Kaub gauging station

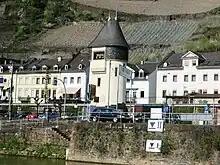
The gauge tower with level indicator and high water marks

The Kaub gauging station is a stream gauge located on the Rhine river in the German city of Kaub. It is a "decisive" water level measurement site for the Rhine, as Kaub is located at the shallowest part of the Middle Rhine and ships with freight from North Sea ports have to pass Kaub on their way to the industrial southwest of Germany. The gauge level does not directly correspond to the actual depth of the river (zero level is not at the riverbed); instead, as is the case with most Rhine gauges, the actual depth of the navigation channel is defined as: